Chinese people in Myanmar

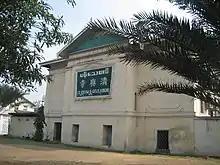
The Panthay Mosque in Mandalay serves the local Panthay community.

Historically, Burmese Chinese have made their livelihoods as merchants, traders, and shopkeepers as well as manual labourers such as indentured labourers (pejoratively called "coolies"); dockers, municipal workers, rickshaw men, and pony cart drivers. They were also heavily represented in certain professions such as civil servants, university lecturers, pharmacists, opticians, lawyers, engineers, and doctors. In Yangon, the Hokkien community was the dominant business force amongst the Chinese with the Cantonese occupying a smaller niche of artisan and cottage industries.